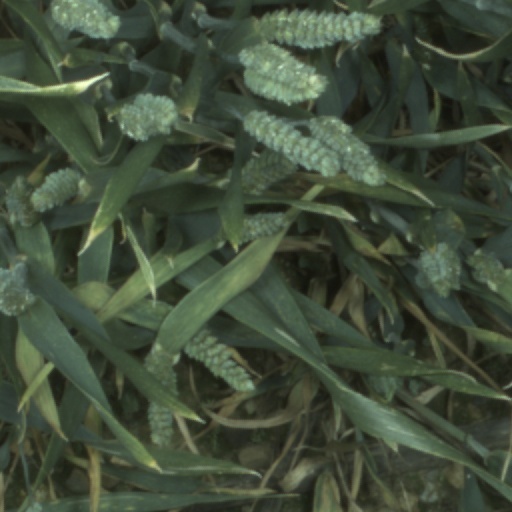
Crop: wheat